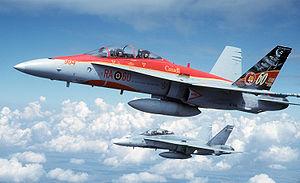
Le McDonnell Douglas CF-18 Hornet, officiellement appelé CF-188, est un avion de combat multirôle dérivé du McDonnell Douglas F/A-18 Hornet et utilisé par l'Aviation royale canadienne.